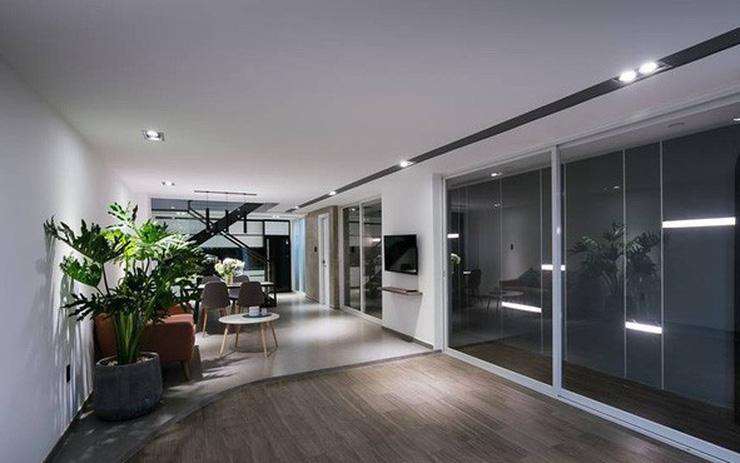
đây là hình ảnh chụp bên trong của một căn phòng